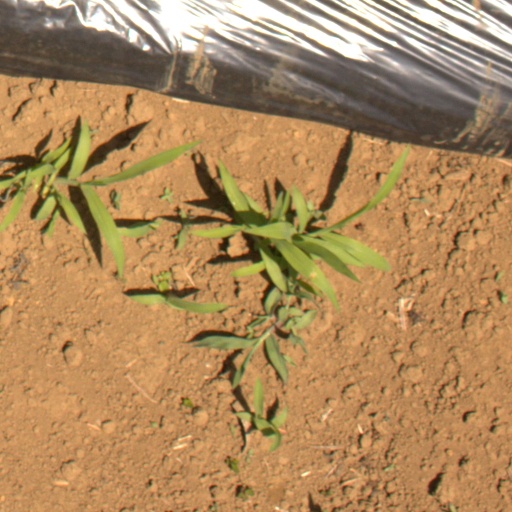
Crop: Jerusalem artichoke